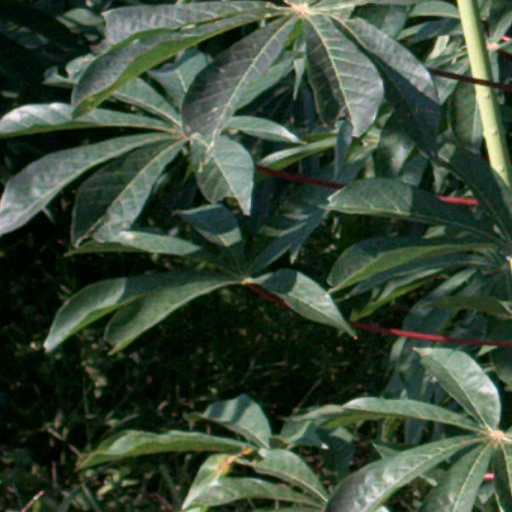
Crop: cassava